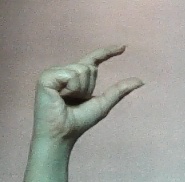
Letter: dal